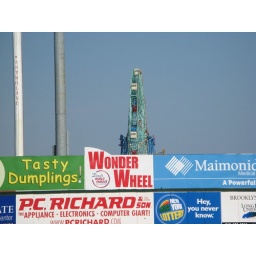
The Wonder Wheel towers over the Wonder Wheel sign at KeySpan Park